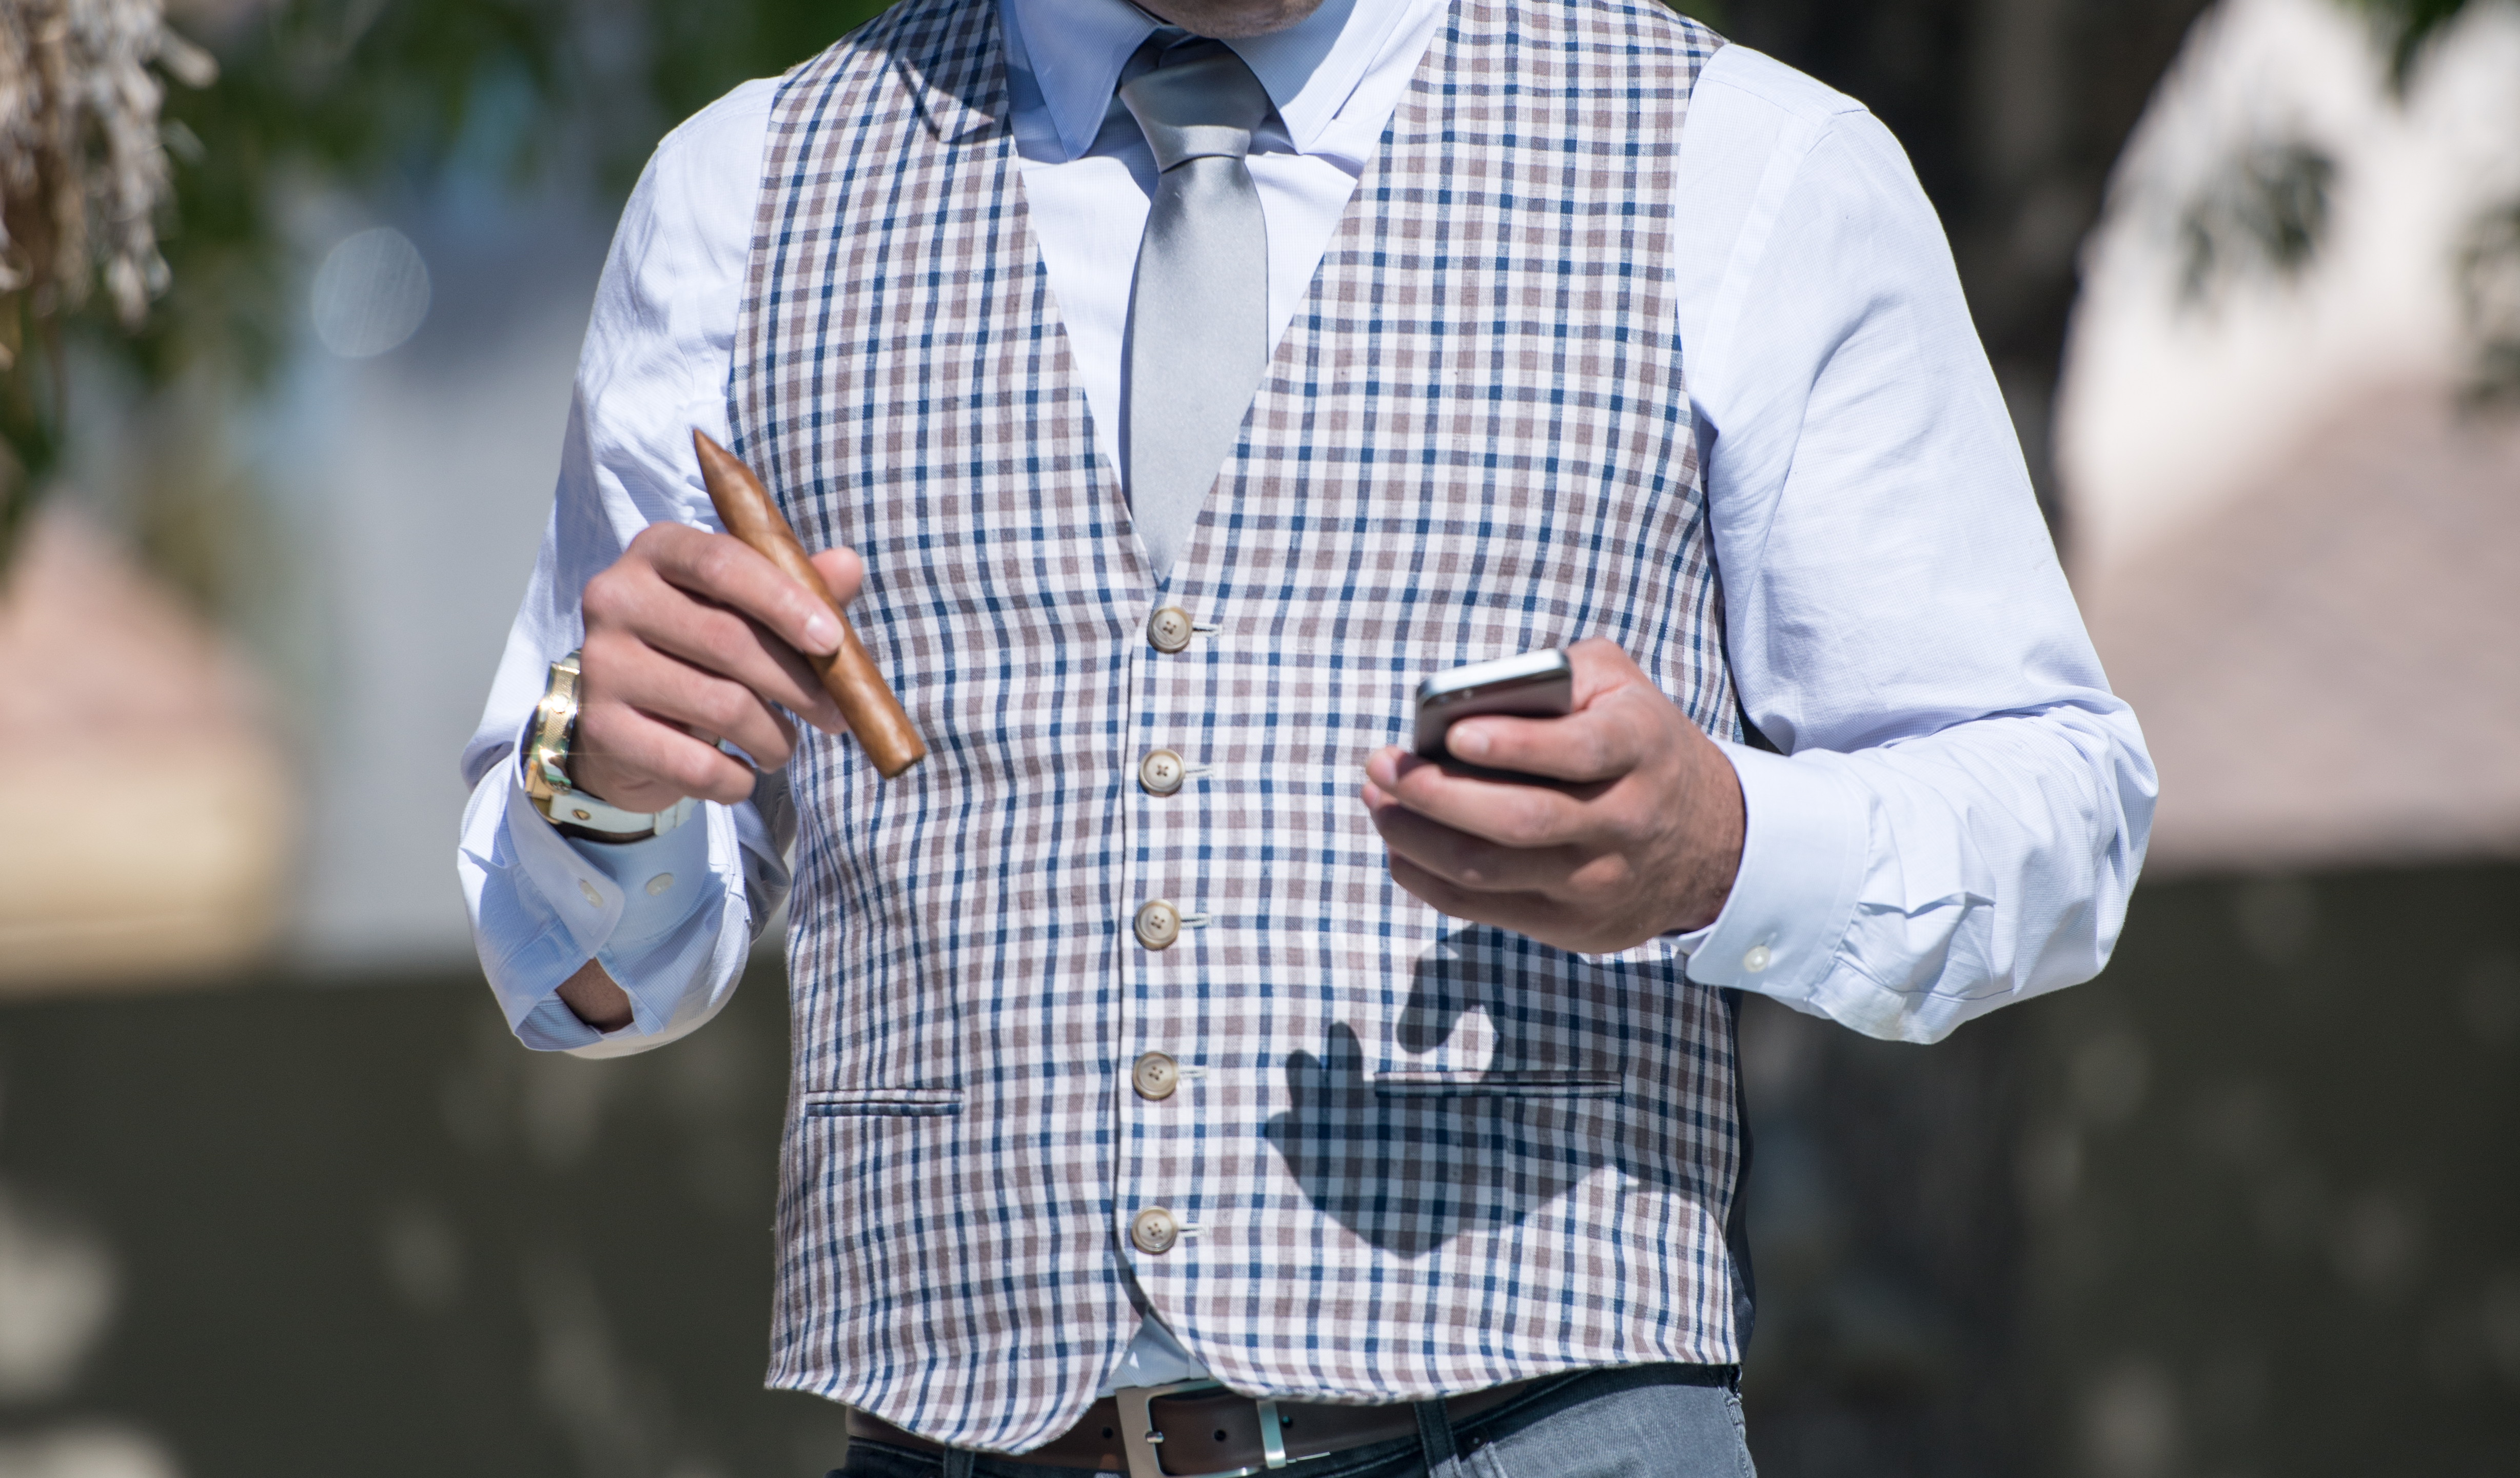
iphone, smartphone, apple, typing, man, person, male, pattern, tie, fashion, business, clothing, plaid, cigarette, shirt, senior citizen, gentleman, luxury, design, cigar, rich, boss, outfit, leader, businessman, mafia, necktie